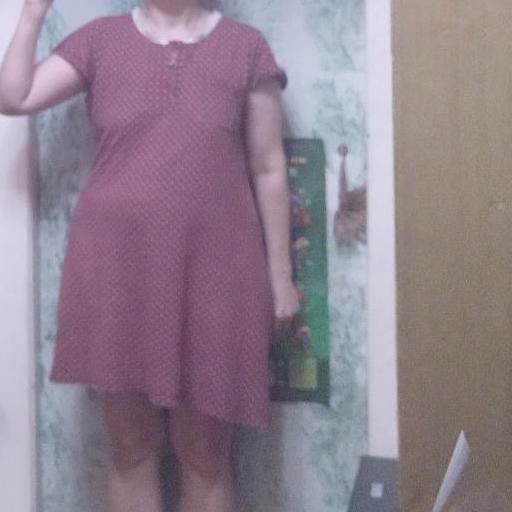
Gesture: no_gesture